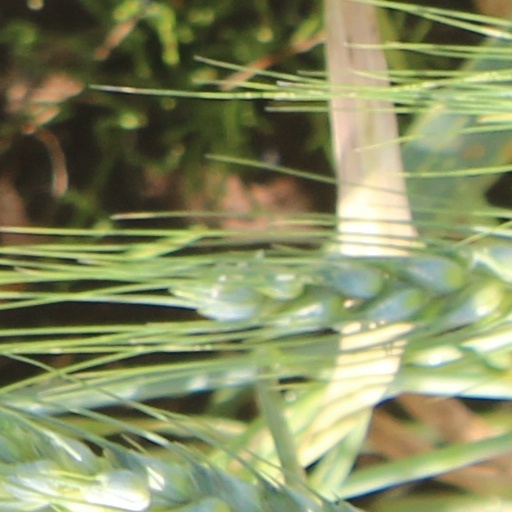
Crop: wheat